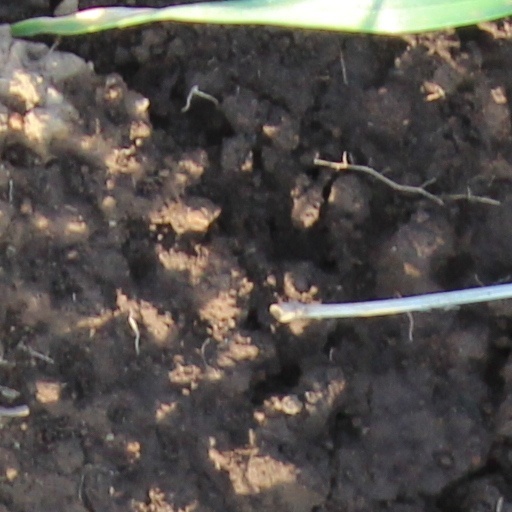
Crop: wheat